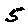
Label: 5